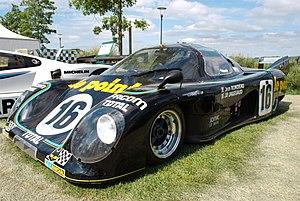
Jean-Pierre Jaussaud, né le 3 juin 1937 à Caen, est un pilote automobile français. Il a notamment remporté à deux reprises les 24 heures du Mans, la première, en 1978 avec Didier Pironi, au volant d’une Renault Alpine A442. La seconde victoire remonte à 1980, avec Jean Rondeau et la Rondeau M379.
La Rondeau M379 est une voiture de course conçue par le manceau Jean Rondeau pour les 24 Heures du Mans qu'elle remporte en 1980. Cette victoire a la particularité de voir la voiture gagnante porter le nom d'un de ces pilotes.
Les 24 Heures du Mans 1980 sont la 48ᵉ édition de l'épreuve et se déroulent les 14 et 15 juin 1980 sur le circuit de la Sarthe.